Queipa Revolution

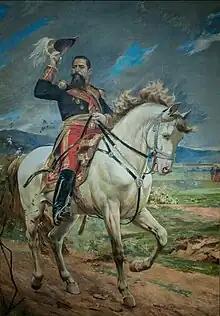
Equestrian portrait of Joaquín Crespo

The Queipa Revolution was a military uprising that took place in Venezuela on 2 March 1898, after 1897 when Joaquín Crespo organized electoral fraud to ensure the victory of his ally, Ignacio Andrade. The defeated candidate and leader José Manuel Hernández, better known as Mocho Hernández, rose up against Crespo.